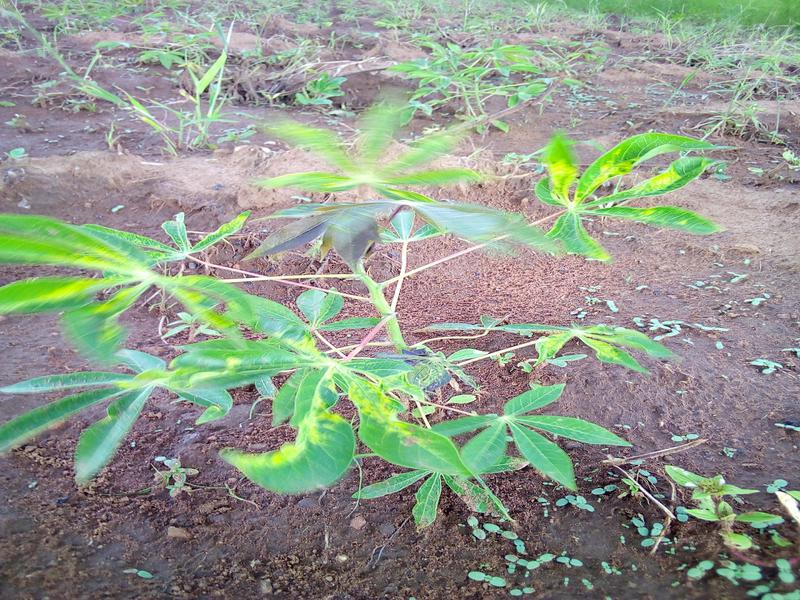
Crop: cassava
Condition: mosaic_disease